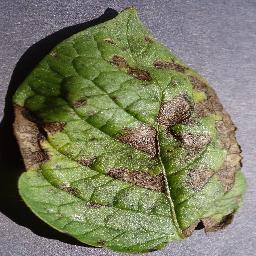
Etiqueta: Tizon_Temprano